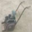
Label: lawn_mower